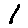
Label: 1